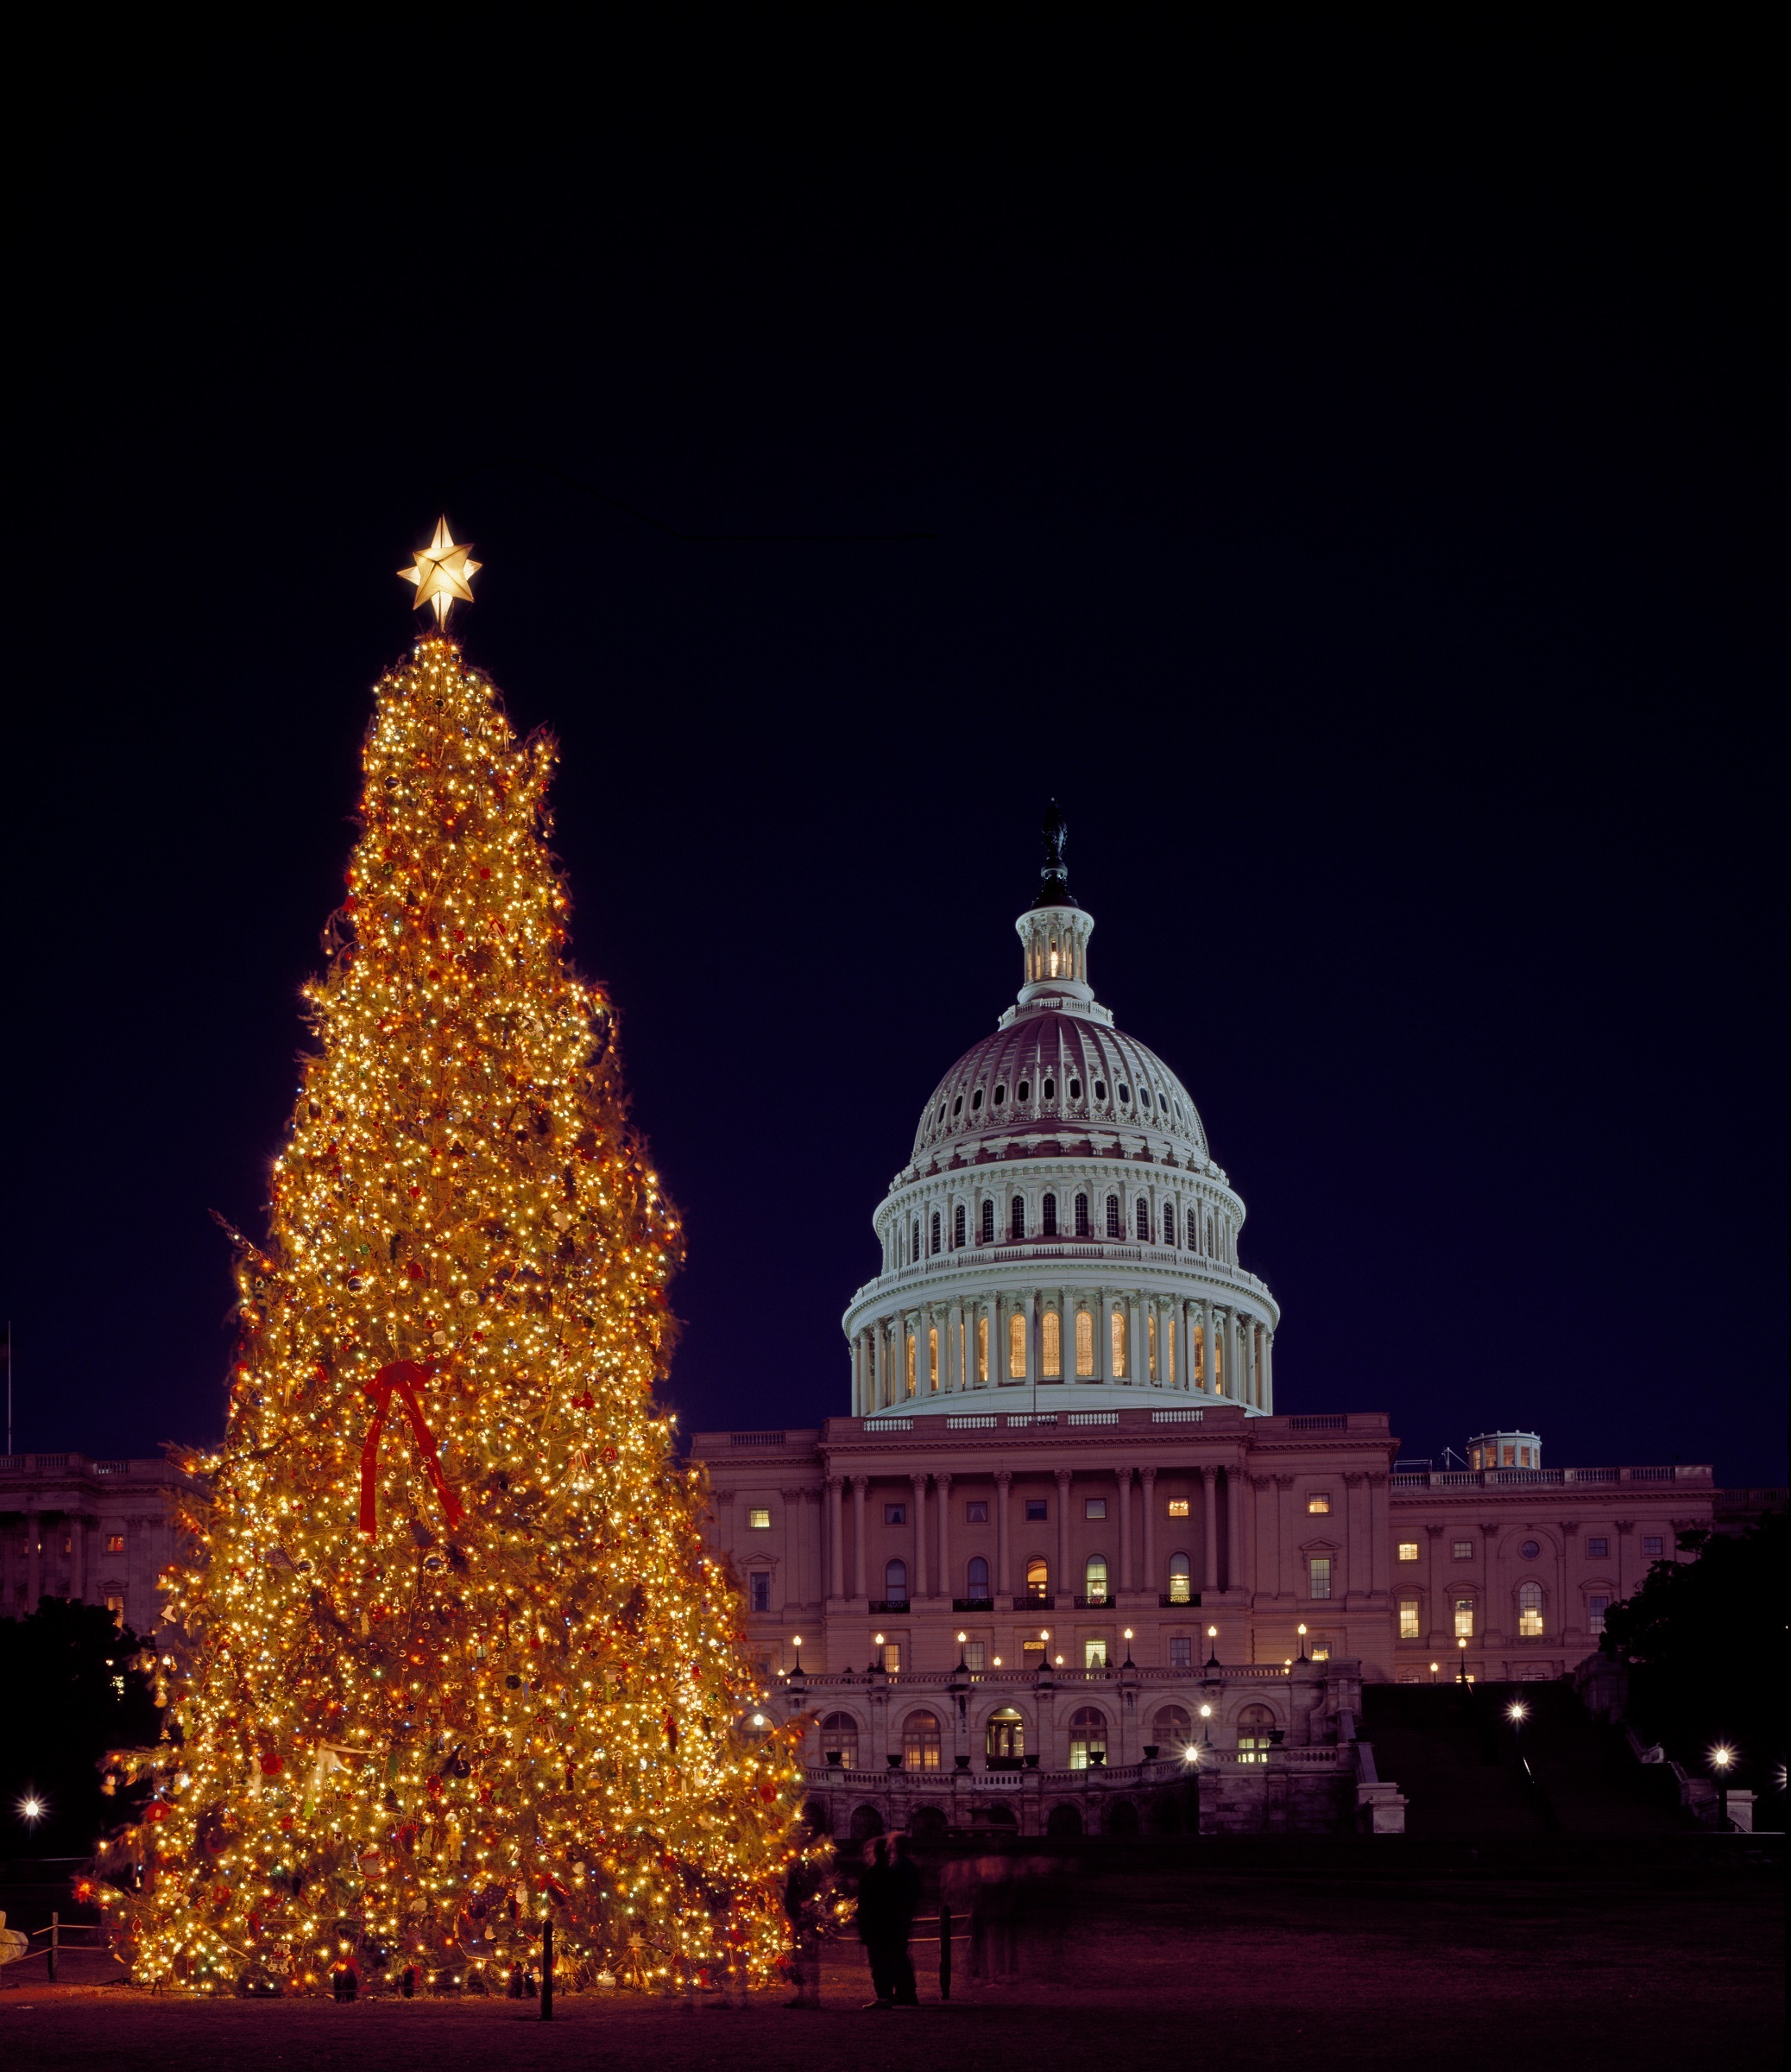
winter, architecture, night, star, evening, holiday, landmark, christmas, christmas tree, season, festive, capitol building, christmas decoration, lights, bright, dome, decorations, washington dc, christmas lights